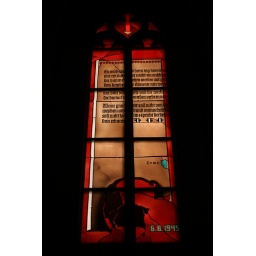
Stained glass window in Heiliggeistkirche, Heidelberg